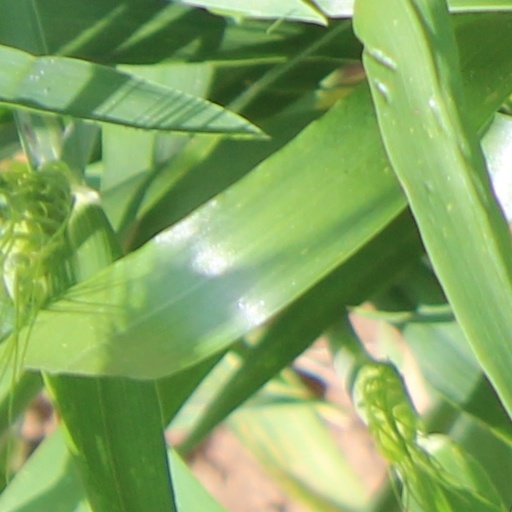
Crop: wheat